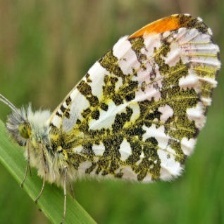
Species: LARGE MARBLE
Butterfly family (ImageNet category): cabbage_butterfly